North Pacific Coast Railroad

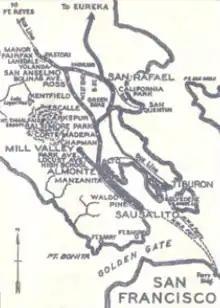
1939 map of electric service

The NSR was operated by John Martin and Eugene de Sabla Jr., pioneers in the electric railroad business. The southern of line were modernized to allow operation of standard-gauge electric passenger cars in addition to narrow-gauge steam-powered freight trains. Electric cars sometimes shared dual-gauge tracks with the steam trains, while at other locations a separate track for the electric cars was constructed parallel to the narrow-gauge route. The line was ultimately double tracked from Sausalito to San Anselmo except for the Alto tunnel. A power house was built at Alto and power was also purchased at San Rafael. Direct current electrical power was transmitted to the trains at 600 volts by a third rail (which was actually a fourth rail on the dual-gauge segments.) Service started to Mill Valley on August 20, 1903, and to San Rafael on October 17, 1903. It was the first United States steam railroad electrified for operational efficiency rather than for smoke abatement. The railroad established practices later used in Grand Central Terminal and the interborough subways of New York City. The electric lines were expanded after 1907 as part of the Northwestern Pacific Railroad. Interurban services ceased on February 28, 1941.